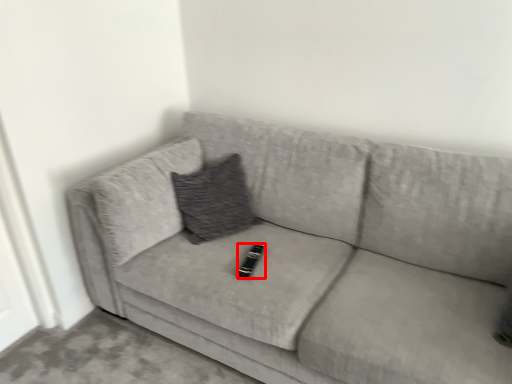
Question: From the image's perspective, where is remote (annotated by the red box) located relative to studio couch? Select from the following
(A) below
(B) above
Answer: A